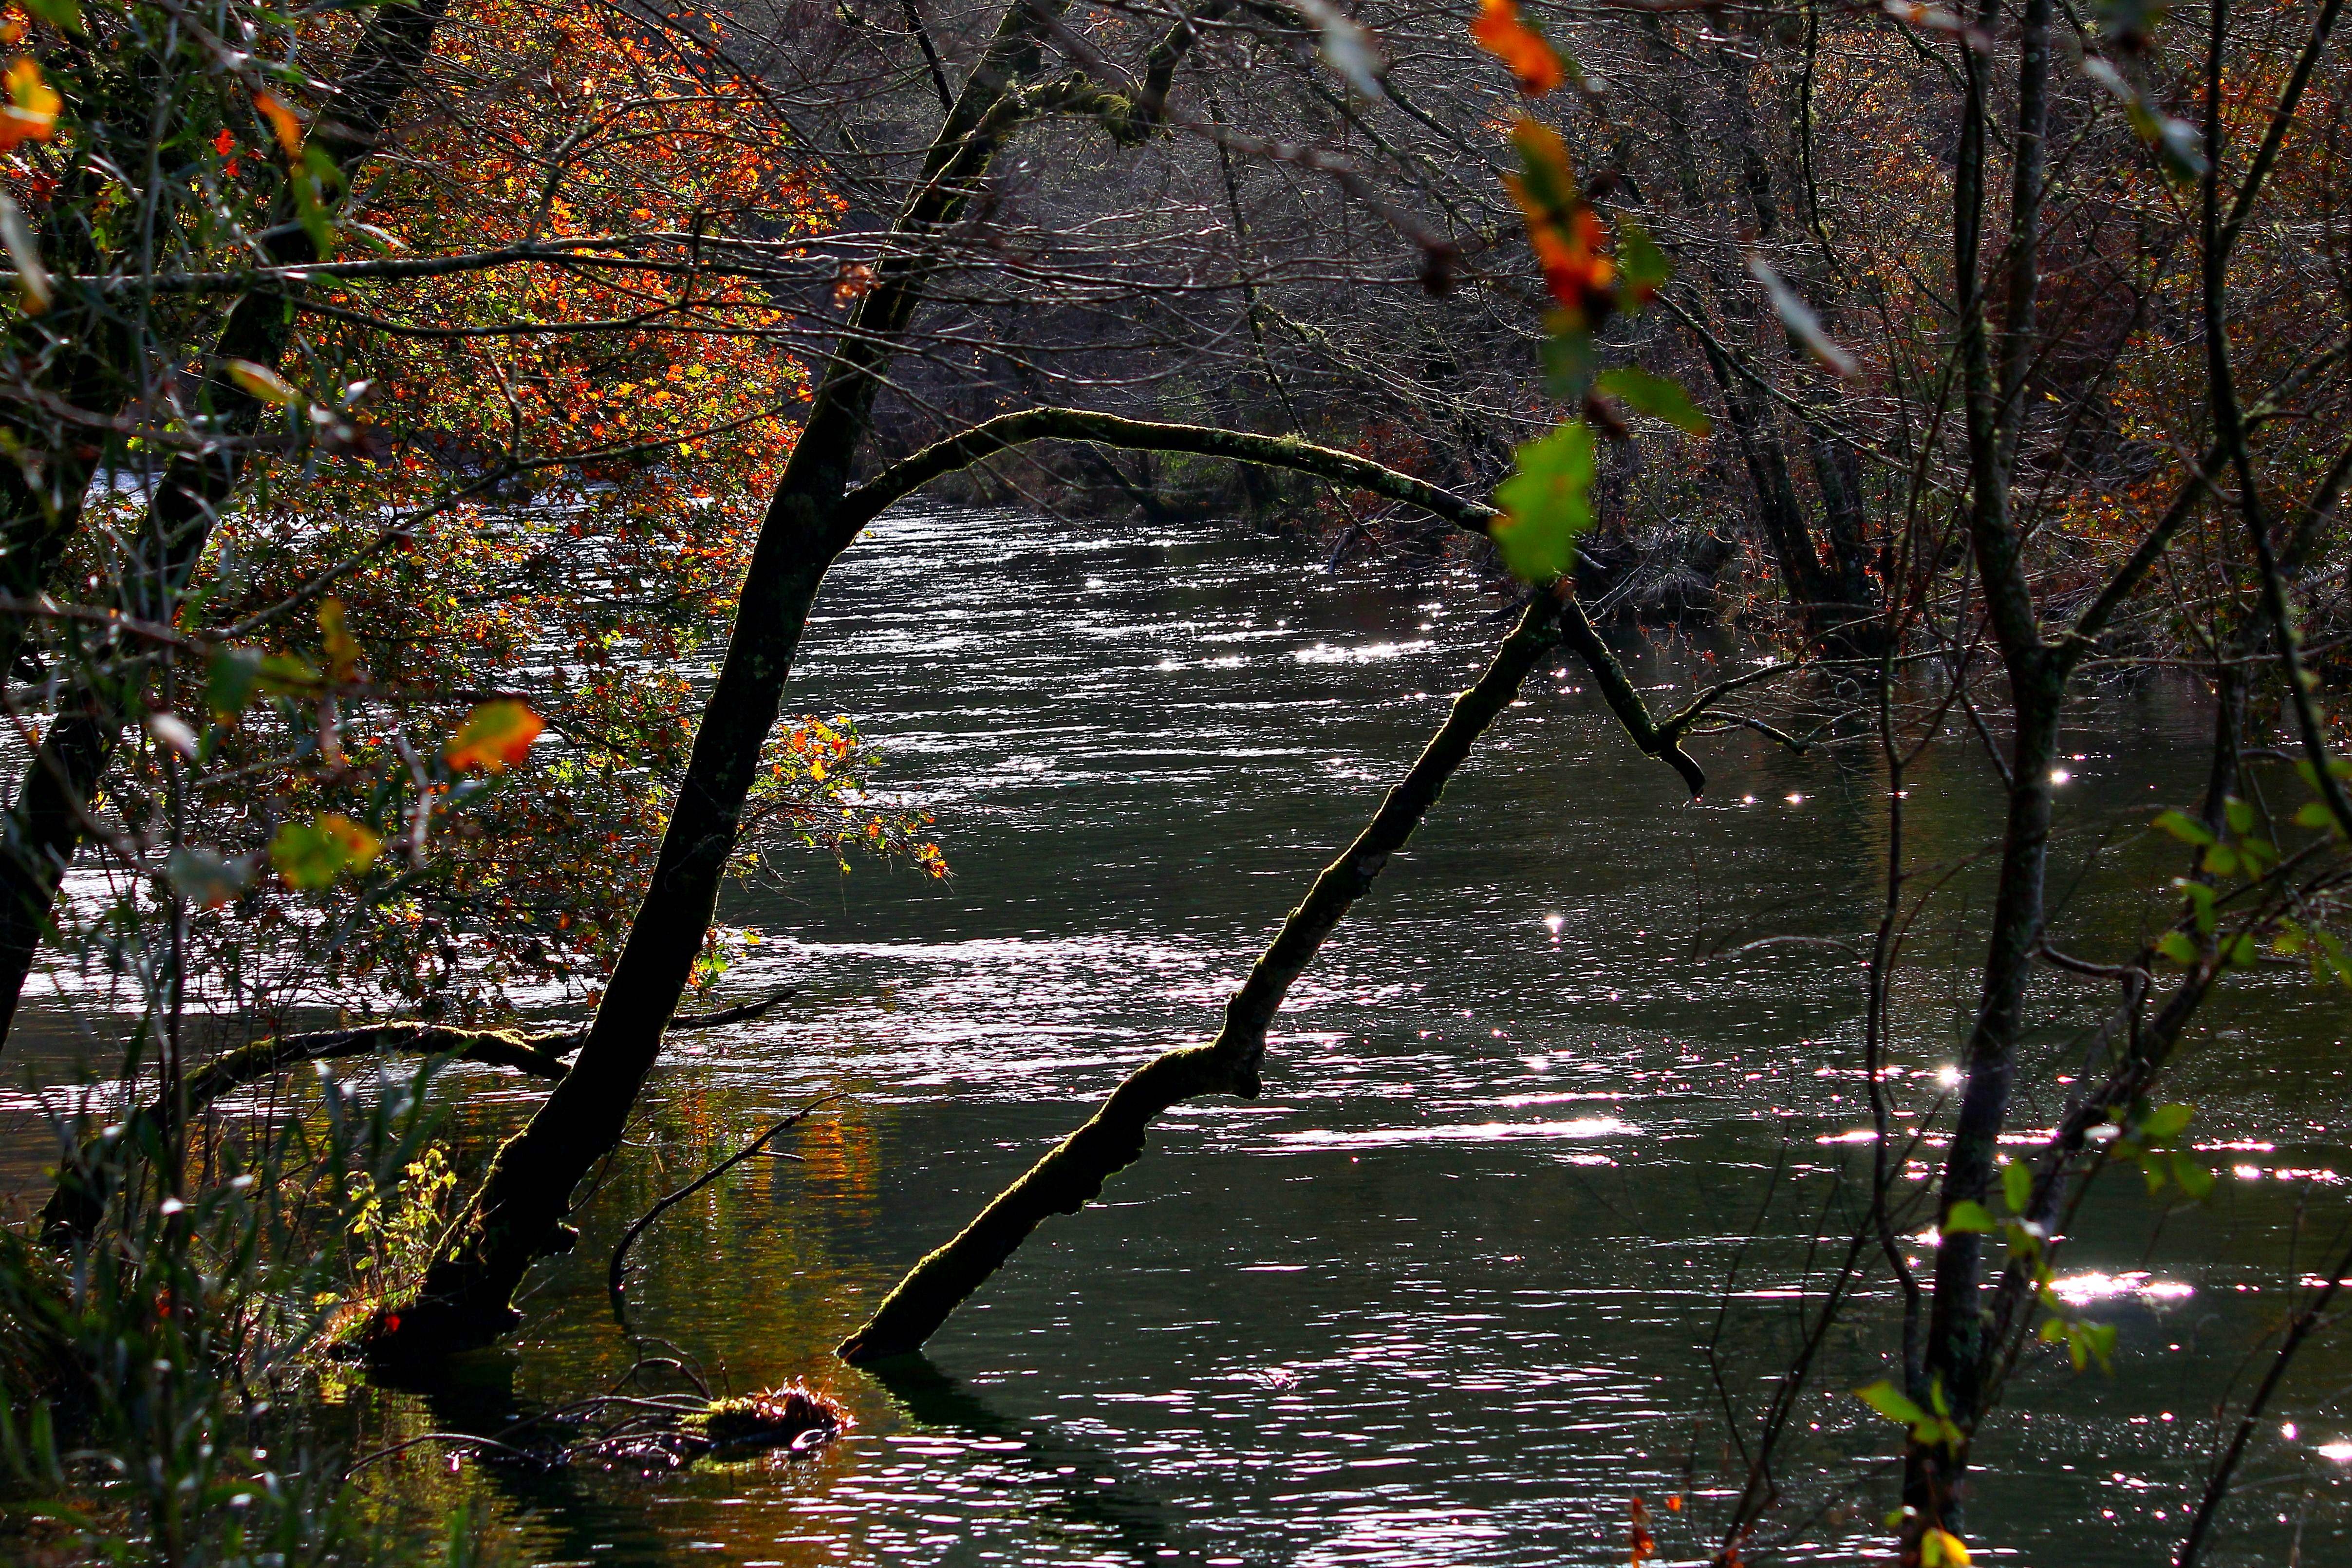
landscape, tree, water, nature, forest, branch, plant, sunlight, leaf, flower, river, pond, stream, reflection, autumn, botany, flora, season, spain, galicia, pontevedra, paisajes, woodland, habitat, espana, ggl1, gaby1, canon550d, pontecaldelas, sendeirodasalmi as, natural environment, woody plant